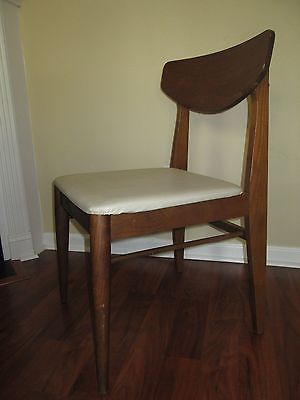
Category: chair